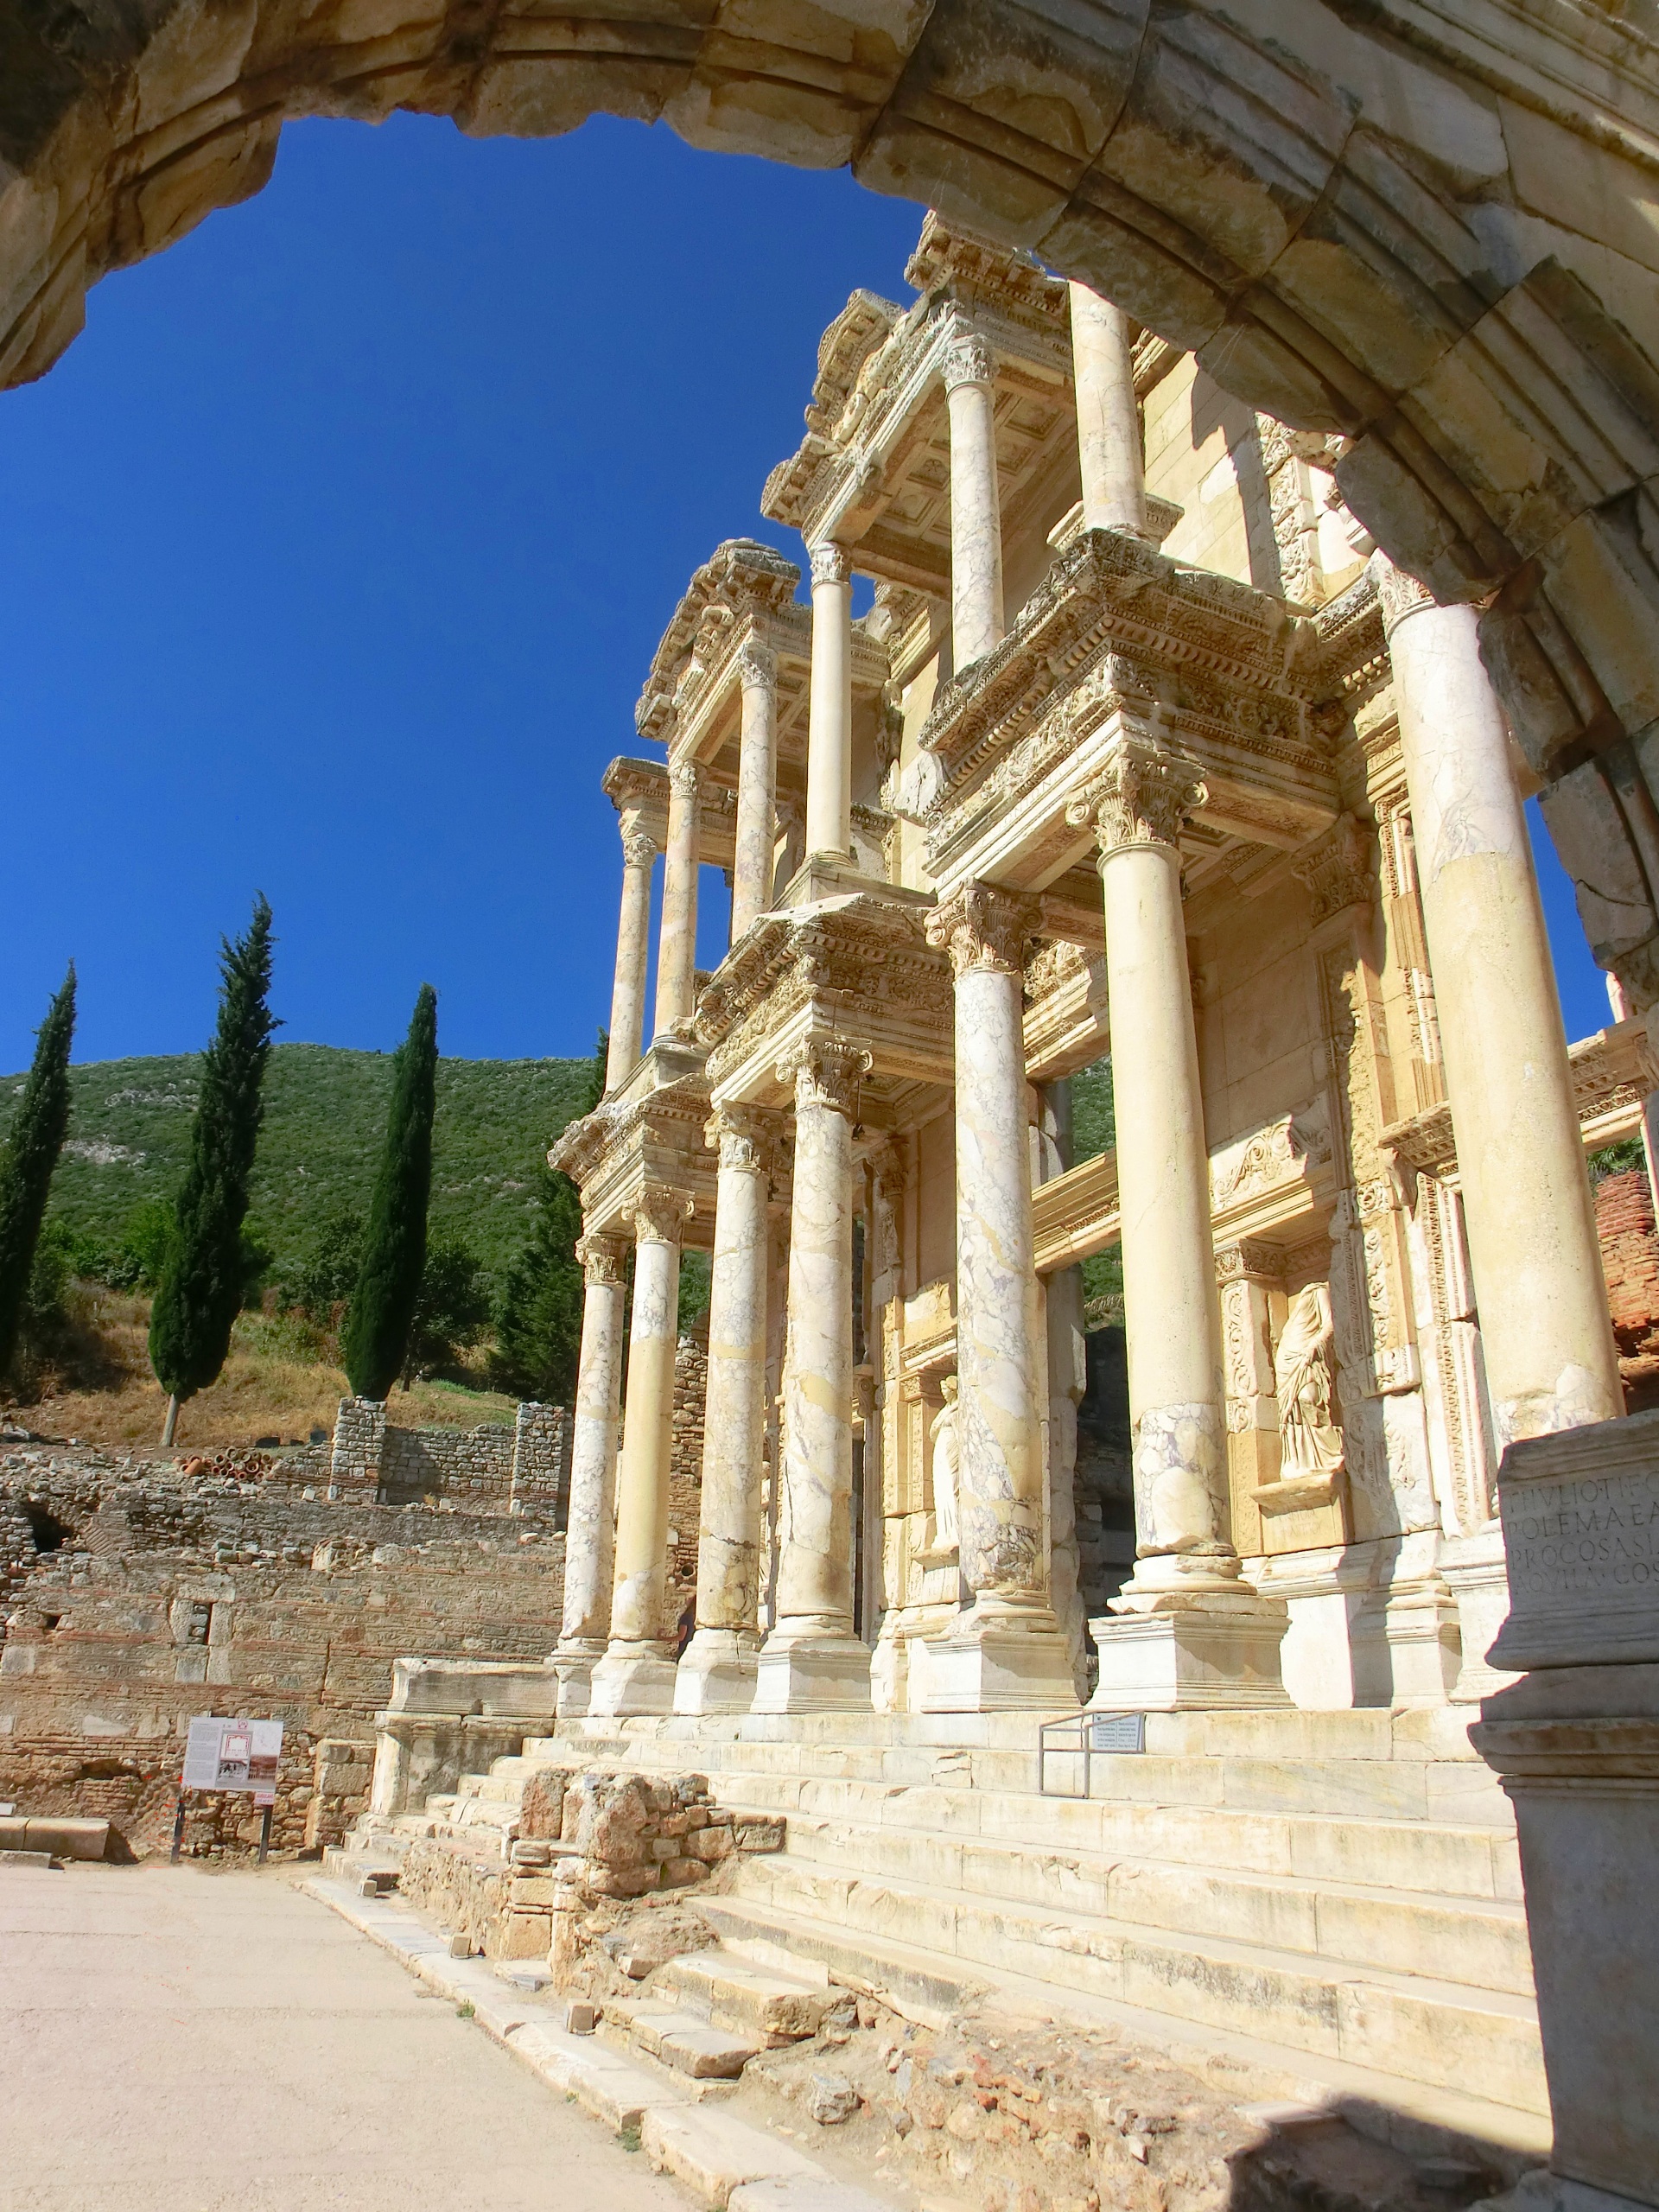
architecture, structure, antique, building, arch, column, landmark, ruin, place of worship, library, temple, ruins, turkey, monastery, roman, cypress, unesco world heritage site, roman temple, historic site, ephesus, ancient history, ancient roman architecture, drop off, celsus